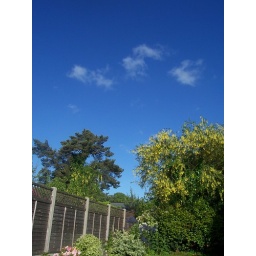
The bright yellow laburnum marks a stark contrast to the rich blue sky in mid May.